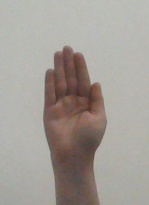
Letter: seen